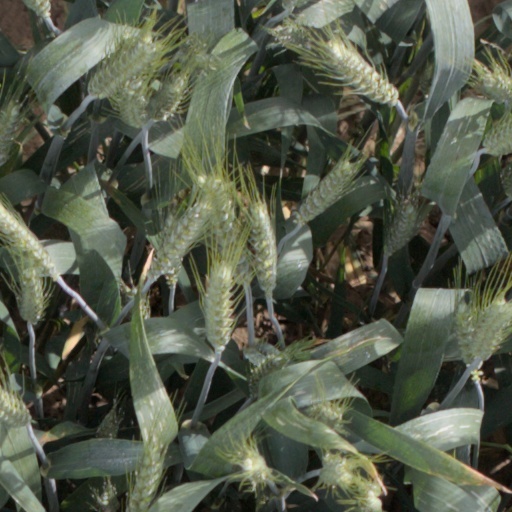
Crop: wheat